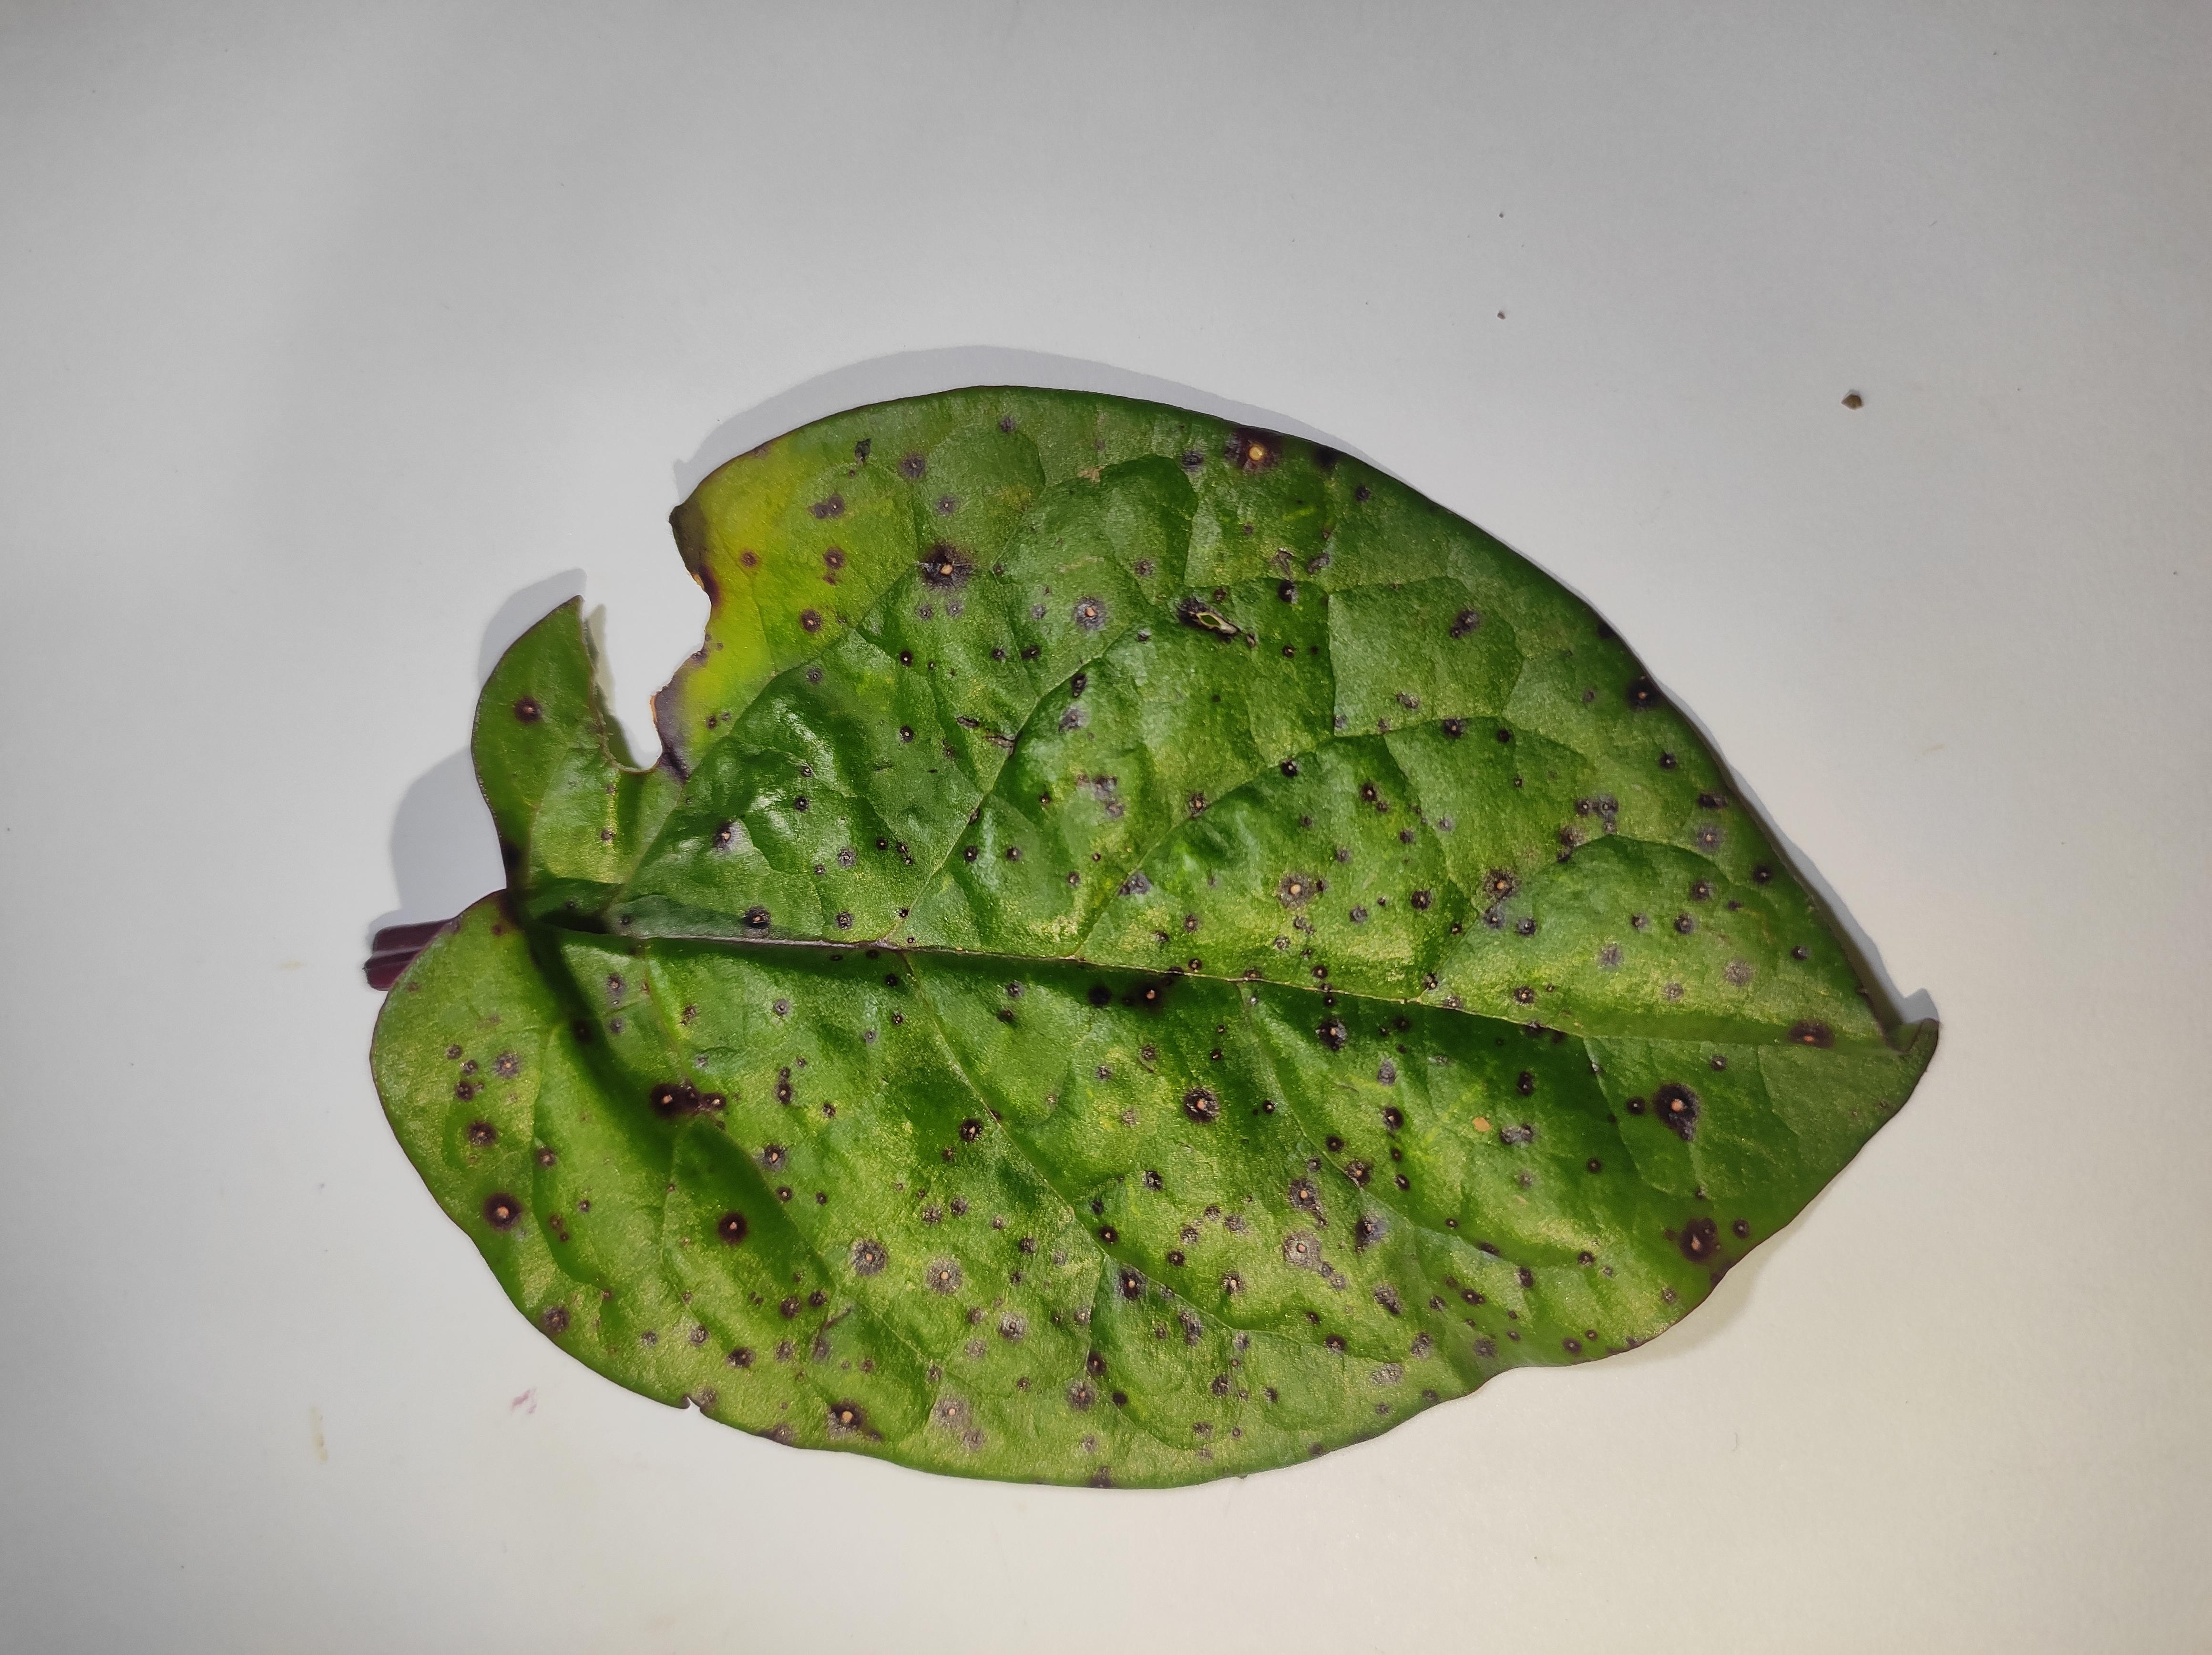
Label: straw_mite